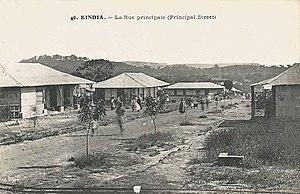
46. Guinée Française. Kindia. La Rue principale.
Kindia est une ville de Guinée située à 135 km de la capitale du pays, Conakry. C'est la capitale de la région de Kindia et le chef-lieu de la préfecture de Kindia, Cosmopolite, elle est peuplée en majorité de Soussous et de Peuls. De tradition agropastorale, elle est parfois surnommée « la cité des agrumes».